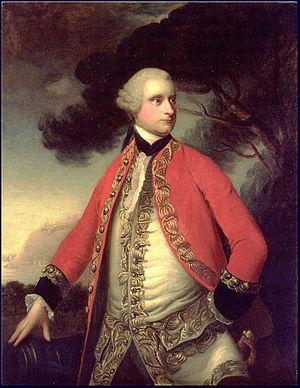
Le régime militaire britannique en Nouvelle-France désigne l'occupation de la Nouvelle-France par l'armée britannique à partir de 1759-1763 dans le cadre de la Conquête du territoire. Ainsi, entre 1760 et 1763, un régime militaire temporaire administre le territoire du Canada.